Ériphyle (tragedy)

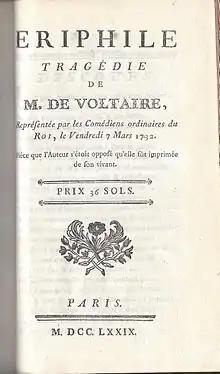
Frontispiece of the first unauthorised printing of Voltaire's "Ériphyle", Paris 1779

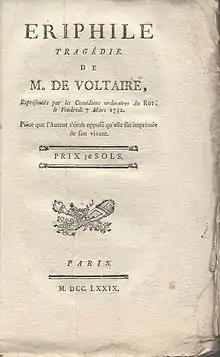
Frontispiece of the second unauthorised printing of Voltaire's "Ériphyle", Paris 1779

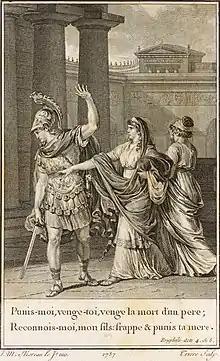
Jean-Michel Moreau: Illustration of Ériphyle 1786

Ériphyle is a tragedy in five acts by Voltaire. He began working on it in 1731 and it was completed and performed in 1732. The poor success of the stage premiere prompted Voltaire to cancel the printed version.